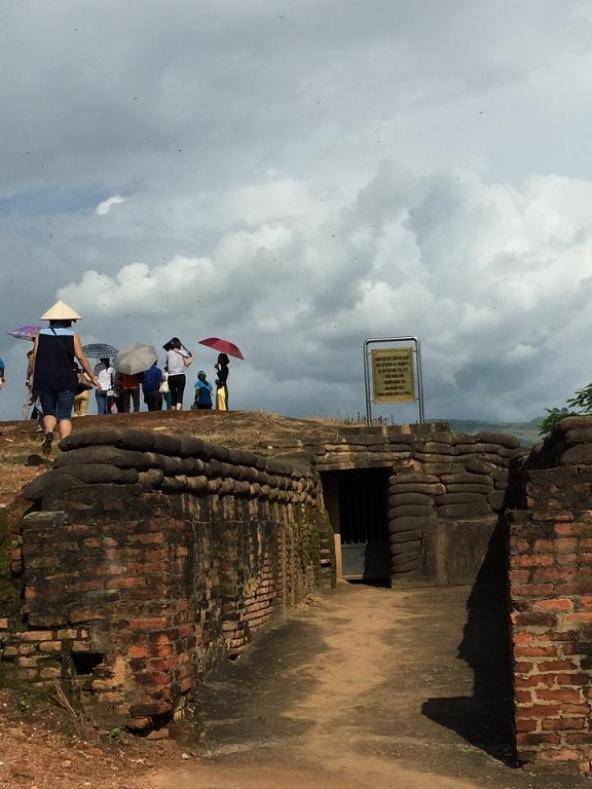
có một người đang đội nón lá ở đây